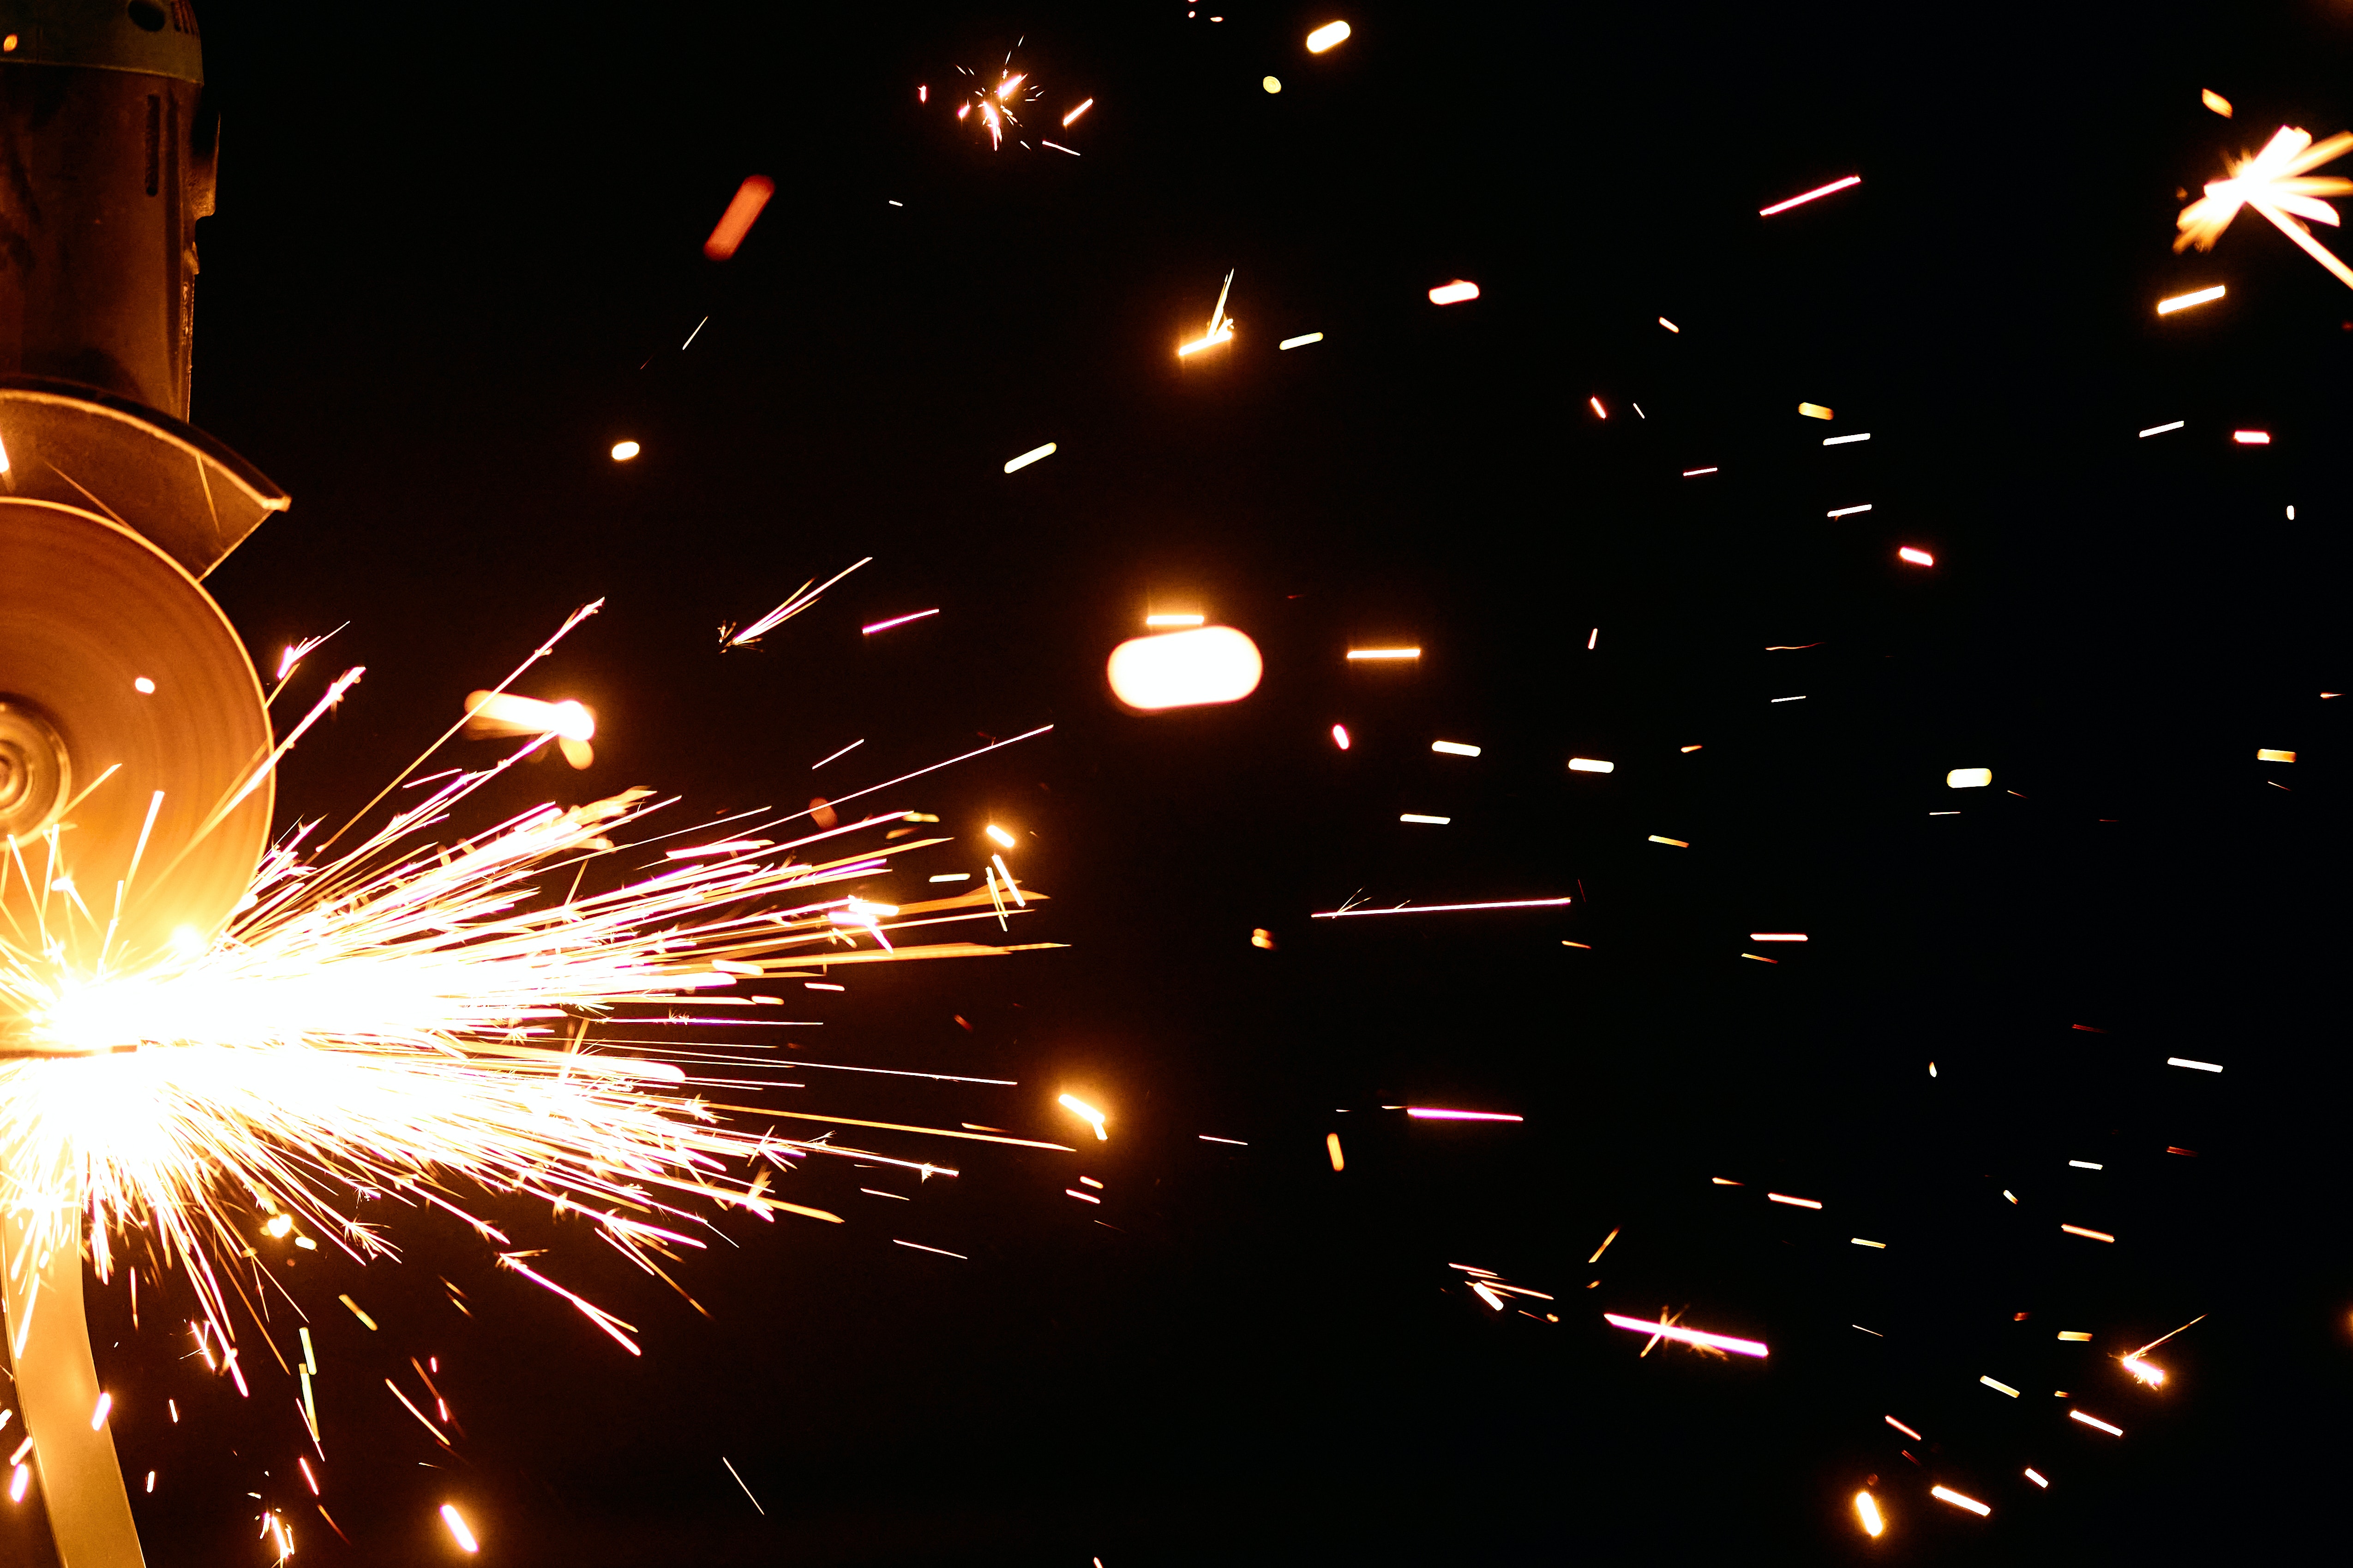
fire, fireworks, line, entertainment, midnight, space, event, holiday, recreation, font, heat, celebrating, darkness, new year, new year's eve, diwali, new years day, festival, circle, night, gas, electric blue, metal, science, pattern, fete